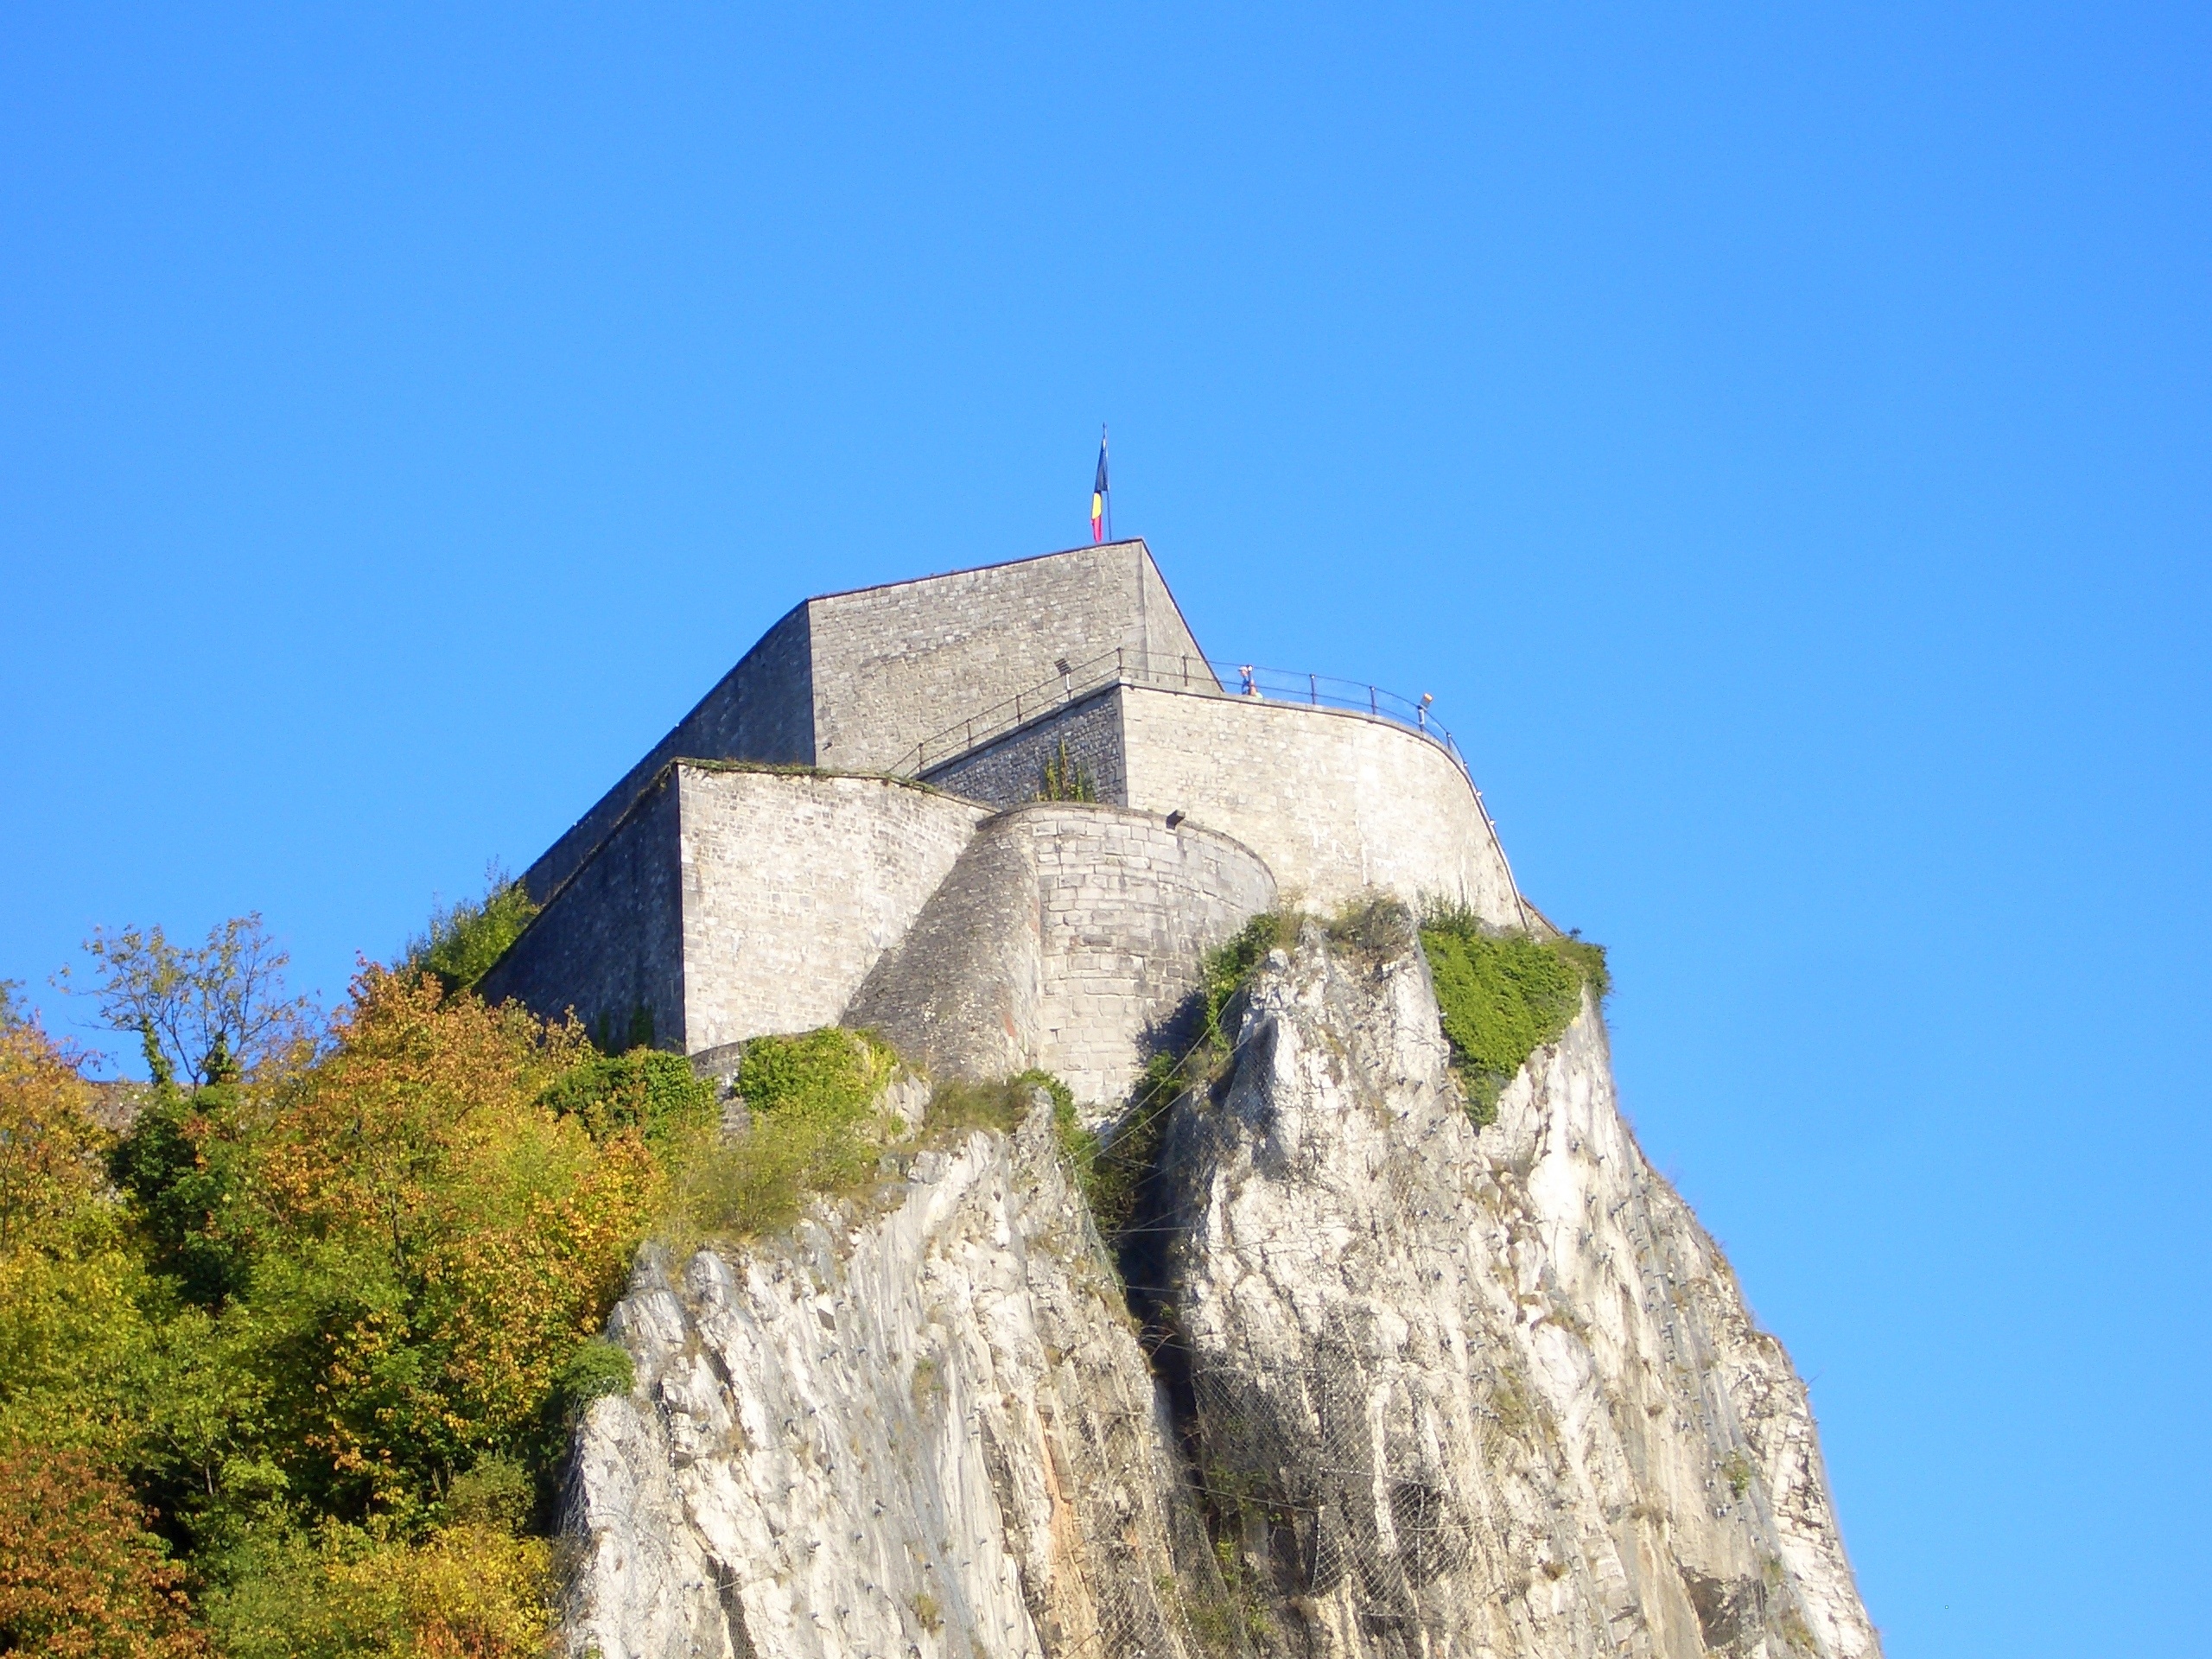
rock, mountain, building, old, monument, tower, castle, landmark, chapel, terrain, belgium, fortress, dinant